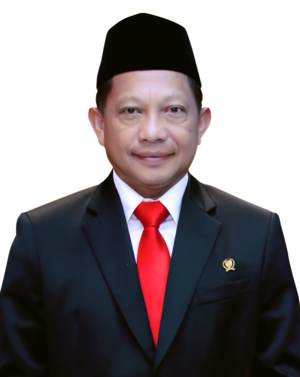
Muhammad Tito Karnavian, né le 26 octobre 1964 à Palembang, est un homme politique indonésien. Général de police à la retraite, il est ministre de l'Intérieur depuis octobre 2019.